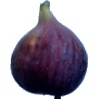
Label: fig